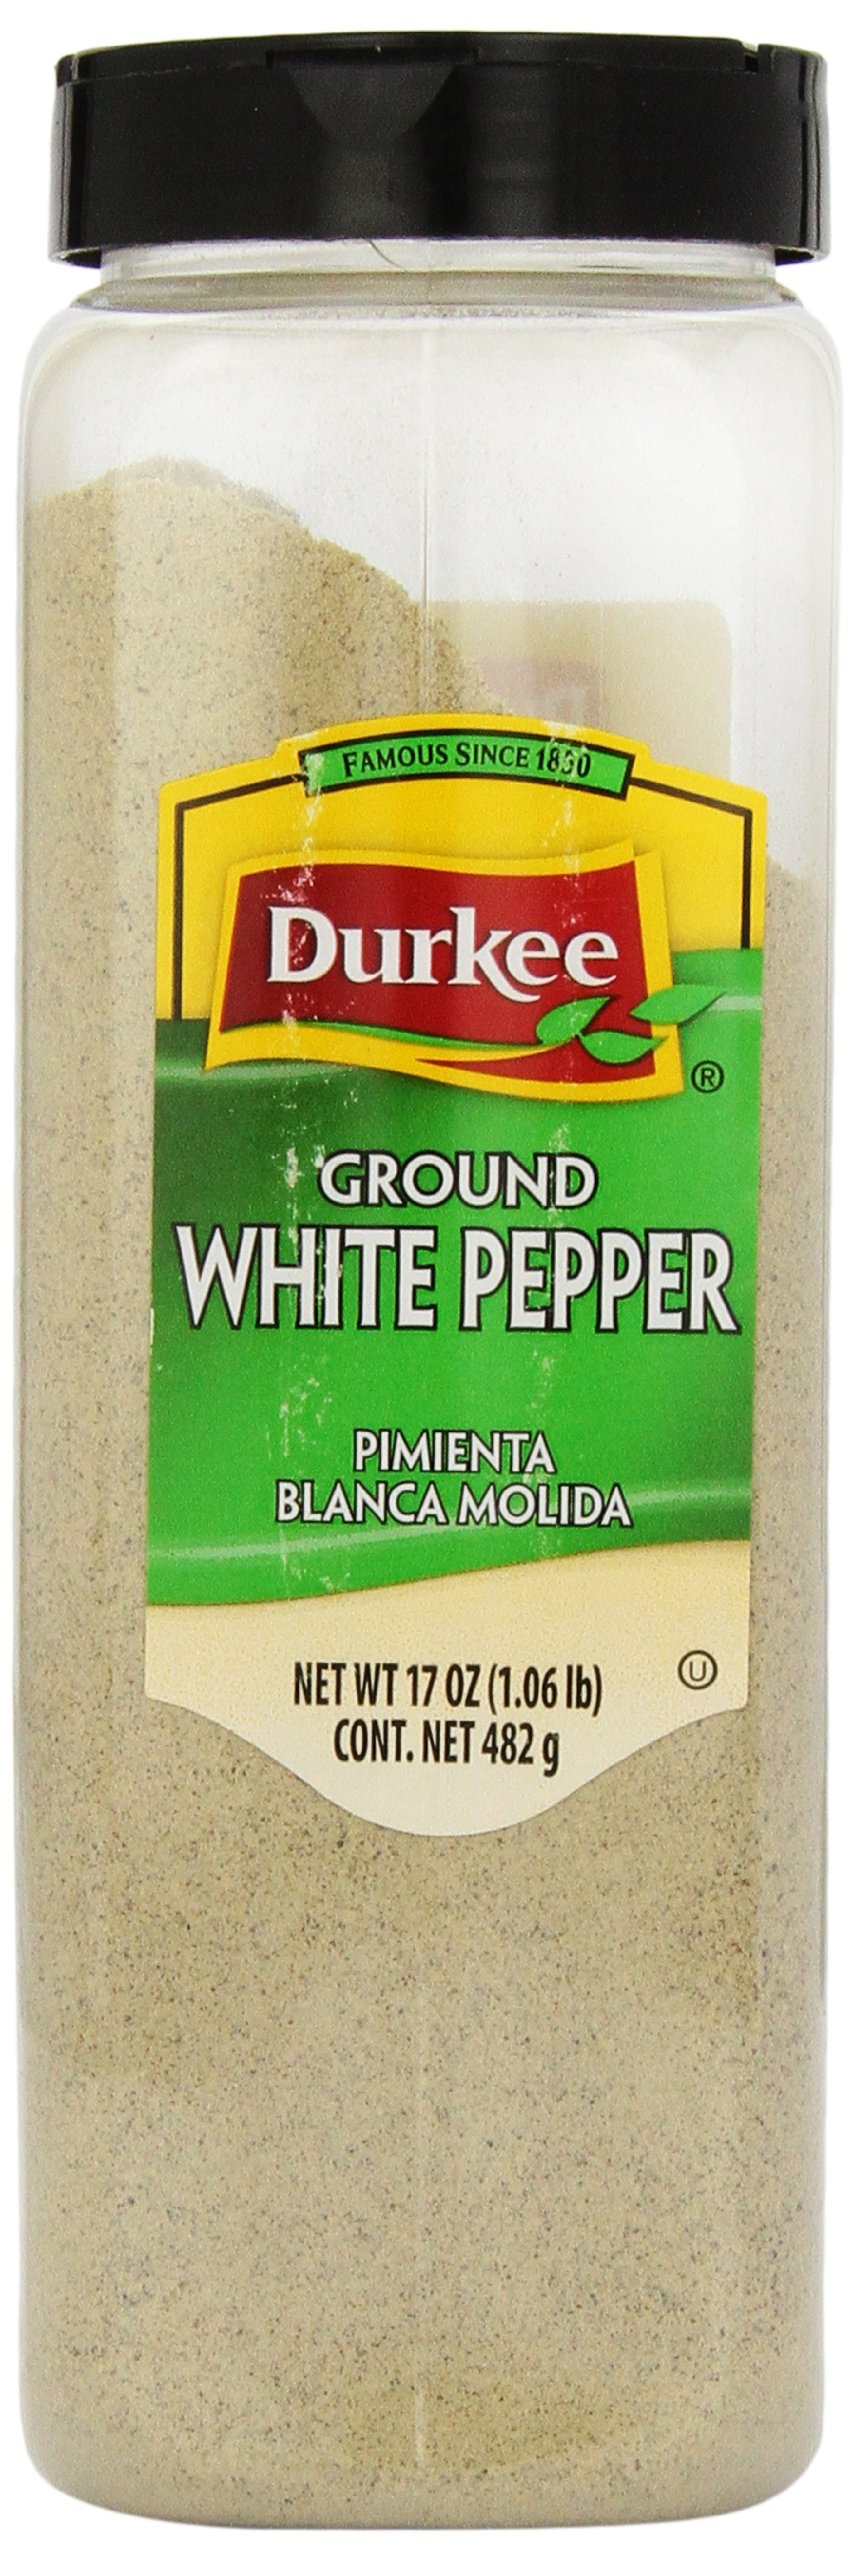
Item Name: Durkee White Pepper Ground, 17-Ounce Container
Product Description: Durkee White Pepper Ground, 17-Ounce Container
Value: 17.0
Unit: Ounce

Price: 31.74